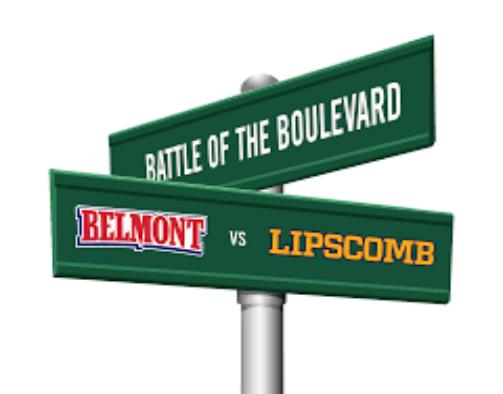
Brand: Boulevard
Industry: Necessities